Saipan, Northern Mariana Islands

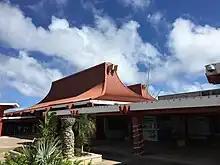
Saipan International Airport

The highest elevation on Saipan is a limestone-covered mountain called Mount Tapochau at . Unlike many of the mountains in the Mariana Islands, it is not an extinct volcano but is a limestone formation.